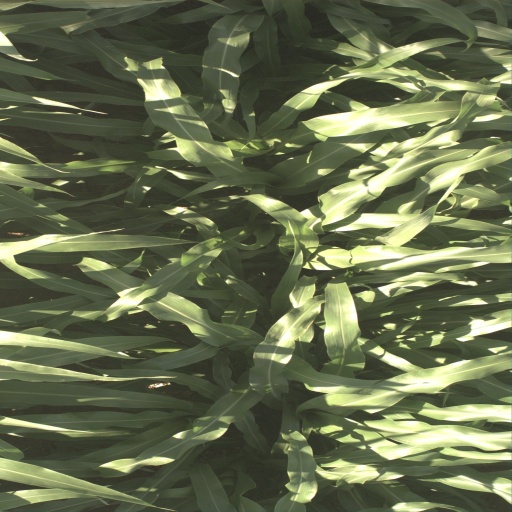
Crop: sorghum